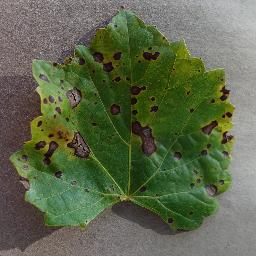
Label: Grape___Black_rot